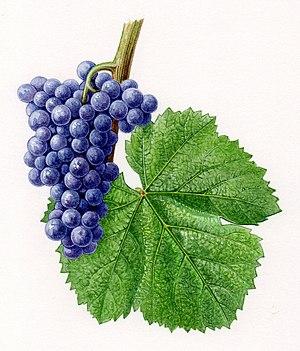
aquarelle originale des cépages de France (2001)
La négrette est un cépage noir français de cuve.